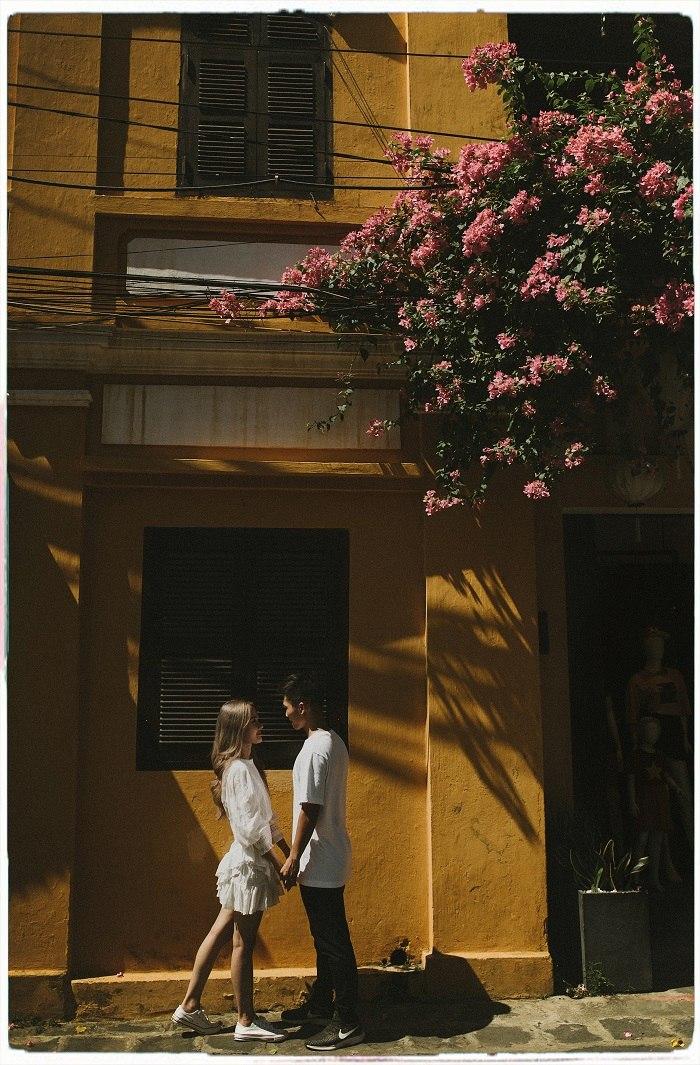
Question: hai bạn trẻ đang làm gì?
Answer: đang cầm tay và nhìn nhau